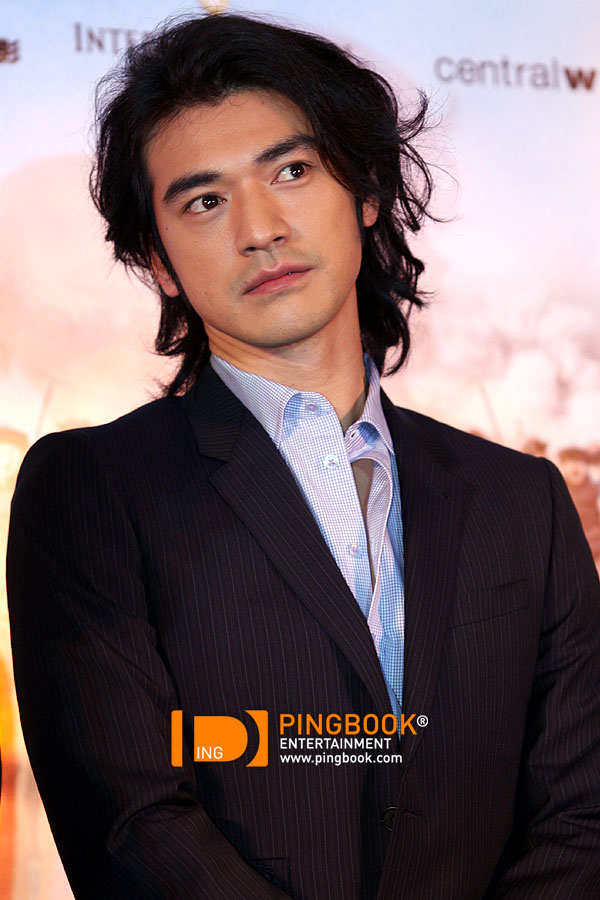
ทาเกชิ คาเนชิโระ

| name = ทาเกชิ คาเนชิโระ
| native_name_lang = zh
| image = Takeshi Kaneshiro smiles at Central World Bangkok, Thailand 2007.jpg
| caption = ทาเกชิ คาเนชิโระ กรุงเทพมหานคร ๑๐ ธันวาคม ๒๐๐๗
| birth_place = ไทเป, ไต้หวัน
| nationality = ไต้หวัน
| citizenship = ญี่ปุ่น
| occupation = นักแสดง, นักร้อง
ทาเกชิ คาเนชิโระ () เป็นนักแสดงและนักร้องลูกครึ่งญี่ปุ่น-ไต้หวัน เริ่มต้นอาชีพด้วยการเป็นป๊อปไอดอลในวงการเพลง และเข้าสู่วงการภาพยนตร์ในเวลาต่อมา เขาได้ร่วมงานกับผู้กำกับที่มีชื่อเสียงในเอเซีย อาทิ ปีเตอร์ ชาน (ภาพยนตร์ "Perhaps Love" อยากร้องบอกโลกว่ารัก, "The Warlords" อหังการ์เจ้าสุริยา และ "Wuxia" นักฆ่าเทวดาแขนเดียว), จางอี้โหม่ว ("House of Flying Daggers" จอมใจบ้านมีดบิน ) และจอห์น วู (จากผลงานภาพยนตร์ "สามก๊ก โจโฉแตกทัพเรือ" ในบทบาท "ขงเบ้ง") คาเนชิโร่ เป็นที่รู้จักกันดีจากผลงานการเป็นนายแบบและพากย์เสียงให้กับ ตัวละครซามูไร "ซามาโนะสุเกะ อาเกะชิ" (Samanosuke Akechi)Takeshi Kaneshiro is the Japanese voice for Samanosuke Akechi วิดีโอเกมซีรีส์ชื่อดัง Onimusha ของ Capcom
== ประวัติ ==
คาเนชิโร่ เกิดที่ไทเป ประเทศไต้หวัน แม่ของเขาเป็นชาวไต้หวัน และพ่อของเขามาจาก โอกินาวา ประเทศญี่ปุ่นทาเคชิ คาเนชิโร่, หลิวเต๋อหัว สัมภาษณ์รายการตีสิบ December 2007 เขาเกิดและเติบโตในไทเป แต่ถือสัญชาติญี่ปุ่น  เขาเป็นลูกชายคนสุดท้องของนักธุรกิจชาวญี่ปุ่นและแม่บ้านชาวไต้หวัน คาเนชิโร่ มีพี่ชายสองคน คนหนึ่งอายุมากกว่าเจ็ดปี และอีกคนแก่กว่าเพียงหนึ่งปี  หลังจากจบการศึกษาชั้นมัธยมต้นจากโรงเรียนภาษาญี่ปุ่น Taipei Japanese Junior High School เขาเรียนต่อชั้นมัธยมปลายที่โรงเรียนนานาชาติ Taipei American School คาเนชิโร่ เริ่มมีผลงานถ่ายโฆษณาทางโทรทัศน์ เขาตัดสินใจลาออกจากโรงเรียนเพื่อทำงานเต็มเวลาทางงานเพลงและงานการแสดง คาเนชิโร่ มีความสามารถและทักษะทางภาษา เขาสามารถฟังพูดอ่านเขียนได้ดีในภาษาต่างๆ ได้แก่ ภาษาจีนกลาง, จีนฮกเกี้ยน, ญี่ปุ่น, จีนกวางตุ้ง, อังกฤษ และภาษาอื่นๆ โดยภาษาจีนกลางเป็นภาษาแรกที่เขาพูดในขณะที่เติบโตในไต้หวัน
==ขีวิตส่วนตัว==
คาเนชิโร่ นับถือศาสนาพุทธ โดยเริ่มนับถือศาสนาพุทธในปี พ.ศ. 2540  เขากล่าวว่า แม่ของเขาก็นับถือศาสนาพุทธเช่นกัน ตลอดอาชีพการงานของเขา คาเนชิโร่ ได้รับการกล่าวถึงว่าเป็น ""นักแสดงขวัญใจสาวๆ"" หรือ""ผู้ชายในฝัน"" แต่เขายังคงรักษาความอ่อนน้อมถ่อมตนอยู่เสมอ คาเนชิโร่ ยังเป็นที่รู้จักในเรื่องการไม่ปรากฏตัวออกสู่สายตาสื่อมวลชน นอกจากเวลาทำงาน เขาเคยกล่าวไว้ว่า ""ถ้าวันหนึ่งผมแต่งงานและมีลูก ผมจะเป็นหนึ่งในผู้ชายที่ดูแลครอบครัวจริงๆ ผมจะทานข้าวที่บ้านทุกวัน ช่วยทำงานบ้าน และดูแลลูกๆ""
==ผลงานด้านการแสดง==
ในปี 2011 คาเนชิโร่ ปรากฏตัวในภาพยนตร์ระทึกขวัญ ศิลปะการต่อสู้อิงประวัติศาสตร์ เรื่อง ""Wuxia" นักฆ่าเทวดาแขนเดียว" ซึ่งกำกับโดย ปีเตอร์ ชาน ภาพยนตร์เรื่องนี้เปิดตัวในเทศกาลภาพยนตร์เมืองคานส์ ปี 2554 ต่อมาในปี 2560 คาเนชิโร่ ได้รับรางวัลนักแสดงนำชายยอดเยี่ยมจากงาน Golden Screen AwardsGolden Screen Awards: This Is Not What I Expected Takes Top Honor ประจำปีครั้งที่สอง ในผลงานภาพยนตร์โรแมนติกคอมเมดี้ เรื่อง "This Is Not What I Expected เมนูรัก หอมกรุ่นหัวใจ"This Is Not What I Expected เมนูรักหอมกรุ่นหัวใจ ซึ่งกำกับโดย Derek Hui และอำนวยการสร้างโดย ปีเตอร์ ชาน
คาเนชิโร่ และ หลิว เต๋อหัว เป็นสมาชิกของสถาบันศิลปะและวิทยาการภาพยนตร์ (Academy of Motion Picture Arts and Sciences) ในปี พ.ศ. 2561
===ภาพยนตร์===
| class="wikitable sortable"
|-
! ปี
! ชื่อภาพยนตร์ภาษาอังกฤษ
! ชื่อภาพยนตร์ภาษาจีน
! รับบท
! class="unsortable" | หมายเหตุ
|-
| 1993 || "Executioners (film)|Heroic Trio 2: Executioners" || 現代豪俠傳 ||Chong Hon ||
|-
| 1994 || "Mermaid Got Married" ||人魚傳說 || Kenji ||
|-
| 1994 || "The Wrath of Silence" ||沉默的姑娘 || Dr. Patrick Ko ||
|-
| 1994 || "ผู้หญิงผมทอง ฟัดหัวใจให้โลกตะลึง" ||重慶森林 || Ho Chi-wu, Cop 223 ||
|-
| 1994 || "No, Sir!" ||報告班長3 ||Chin Tieh-sheng ||
|-
| 1995 || "Don't Give a Damn" ||冇面俾 / 摩登笑探 ||Tang Chuen-shek ||
|-
| 1995 || "Young Policemen in Love" ||新紮師兄追女仔 / 逃學戰警 ||Chin Ying-chun ||
|-
| 1995 || "Fallen Angels (1995 film)|Fallen Angels" ||墮落天使 ||He Zhiwu ||
|-
| 1995 || "China Dragon" ||中國龍 ||Tom Hao ||
|-
| 1995 || "School Days (film)|School Days" ||學校霸王 / 校園敢死隊 ||Eagle ||
|-
| 1995 || "Trouble Maker (film)|Trouble Maker" ||蠟筆小小生 / 臭屁王 ||A Miu ||
|-
| 1996 || "The Feeling of Love" ||重慶愛情感覺 / 泡妞專家 ||Hing ||
|-
| 1996 || "Lost and Found (1996 film)|Lost and Found" ||天涯海角 ||Worm ||
|-
| 1996 || "Forever Friends (film)|Forever Friends" ||四個不平凡的少年 / 號角響起 ||Li Ta-wei||
|-
| 1996 || "Dr. Wai in "The Scripture with No Words"" ||冒險王 ||Shing||
|-
| 1996 || "First Love: The Litter on the Breeze" ||初纏戀后的二人世界 ||Lin Chia-tung ||
|-
| 1997 || "Downtown Torpedoes" ||神偷諜影 || Jackal||
|-
| 1997 || "Hero (1997 film)|Hero" ||馬永貞 || Ma Wing-ching||
|-
| 1997 || "The Odd One Dies" ||兩個只能活一個 || Mo||
|-
| 1997 || "The Jail In Burning Island" ||火燒島之橫行霸道 || Yang Chung ||
|-
| 1997 || "Misty" || || Takehiro ||
|-
| 1998 || "Too Tired to Die" || || Kenji ||
|-
| 1998 || "Anna Magdalena" ||安娜瑪德蓮娜|| Chan Kar-fu||
|-
| 1999 || "Tempting Heart" ||心動|| Lin Ho-jun||
|-
| 1999 || "Tarzan (1999 film)|Tarzan" |||| Tarzan||Voice for Cantonese, Mandarin and Japanese versions
|-
| 2000 || "Lavender (2000 film)|Lavender" ||薰衣草|| Angel||
|-
| 2000 || "Space Travelers (2000 film)|Space Travelers" ||スペーストラベラーズ || Nishiyama ||
|-
| 2002 || "Returner" ||リターナー ||Miyamoto ||
|-
| 2003 || "Turn Left, Turn Right" ||向左走．向右走|| John Liu||
|-
| 2004 || "House of Flying Daggers (จอมใจบ้านมีดบิน)" ||十面埋伏|| Jin||Titled "Lovers" for the Japanese release
|-
| 2005|| "Perhaps Love (2005 film)|Perhaps Love" ||如果愛|| Lin Jian-dong / Zhang Yang ||Titled "Winter Song" for the Japanese release
|-
| 2006 || "คู่เดือด เฉือนคม" ||傷城|| Yau Kin-bong||
|-
| 2007 || "3 อหังการ์ เจ้าสุริยา" ||投名狀|| Jiang Wuyang||
|-
| 2008 || "Accuracy of Death" || 死神の精度||Chiba||
|-
| 2008 || "K-20: Legend of the Mask" ||K-20 怪人二十面相・伝|| Heikichi Endo||
|-
| 2008 || "สามก๊ก โจโฉแตกทัพเรือ" ||赤壁|| ขงเบ้ง||
|-
| 2009 || "Red Cliff (film)|Red Cliff Part II" ||赤壁:決戰天下|| ขงเบ้ง||
|-
| 2011 || "นักฆ่าเทวดาแขนเดียว" ||武俠|| Xu Bai-jiu ||
|-
| 2014 ||"The Crossing (2014 film)|The Crossing" ||太平輪：亂世浮生|| Yan Zekun ||
|-
| 2015 ||"The Crossing (2014 film)|The Crossing 2" ||太平輪：驚濤摯愛|| Yan Zekun ||
|-
| 2016||"See You Tomorrow (2016 film)|See You Tomorrow" ||擺渡人|| Guan Chun ||
|-
| 2017||"This Is Not What I Expected (เมนูรักหอมกรุ่นหัวใจ)" ||喜歡你|| Lu Jin ||
|-
| 2018||"Sons of the Neon Night" ||風林火山|| ||
|
===ละครโทรทัศน์===
| class="wikitable sortable"
|-
! ปี
! ชื่อภาพยนตร์ภาษาอังกฤษ
! ชื่อภาพยนตร์ภาษาจีน
! รับบท
! class="unsortable" | หมายเหตุ
|-
| 1991 || "Grass Scholar"||草地狀元 || Chen Nai-chien ||
|-
| 1995 || "Colour Of Amour"||富士彩色顯人生 || ||
|-
| 1995 || "The Miracle on a Christmas Night"|| 聖夜の奇跡 ||Mr. Bell ||
|-
| 1998 || "God, Please Give Me More Time" ||神様、もう少しだけ || Keigo Ishikawa ||
|-
| 2000 ||"Love 2000" ||二千年の恋 || The Assassin / Yurij Maroev ||
|-
| 2002 ||"Golden Bowl" || ゴールデンボウル || Shu Akutagawa ||
|-
|
===วิดีโอเกม===
== อ้างอิง ==
* ทาเกชิ คาเนชิโระ sanook.com
* ทาเกชิ คาเนชิโระ (Takeshi Kaneshiro)
* ทาเกชิ คาเนชิโระ : หนุ่มไต้หวัน หัวใจซามูไร / หมิงซิงคลับ
==แหล่งข้อมูลอื่น==
* ข้อมูลจาก IMDb
หมวดหมู่:บุคคลที่ยังมีชีวิตอยู่
หมวดหมู่:นักแสดงญี่ปุ่น
หมวดหมู่:นักแสดงไต้หวัน
หมวดหมู่:นักแสดงจีน
หมวดหมู่:นักร้องญี่ปุ่น
หมวดหมู่:นักร้องไต้หวัน
หมวดหมู่:นายแบบญี่ปุ่น
หมวดหมู่:ชาวญี่ปุ่นเชื้อสายไต้หวัน
หมวดหมู่:บุคคลจากไทเป
หมวดหมู่:นักร้องเพลงภาษาจีนกลาง
หมวดหมู่:นักร้องเพลงภาษาญี่ปุ่น
หมวดหมู่:นักพากย์ชายชาวญี่ปุ่น
หมวดหมู่:บุคคลที่นับถือศาสนาพุทธ